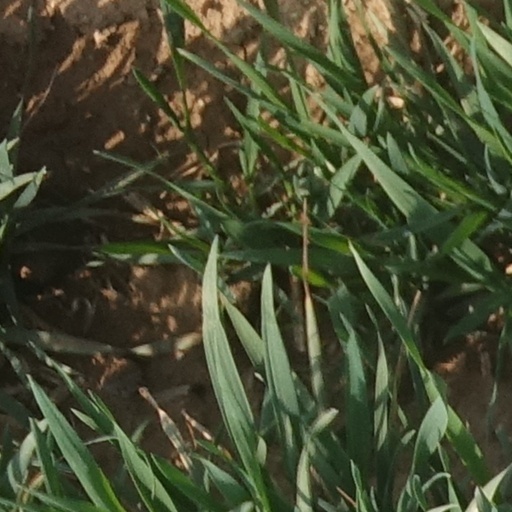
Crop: wheat